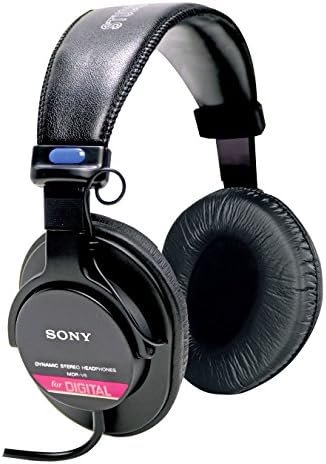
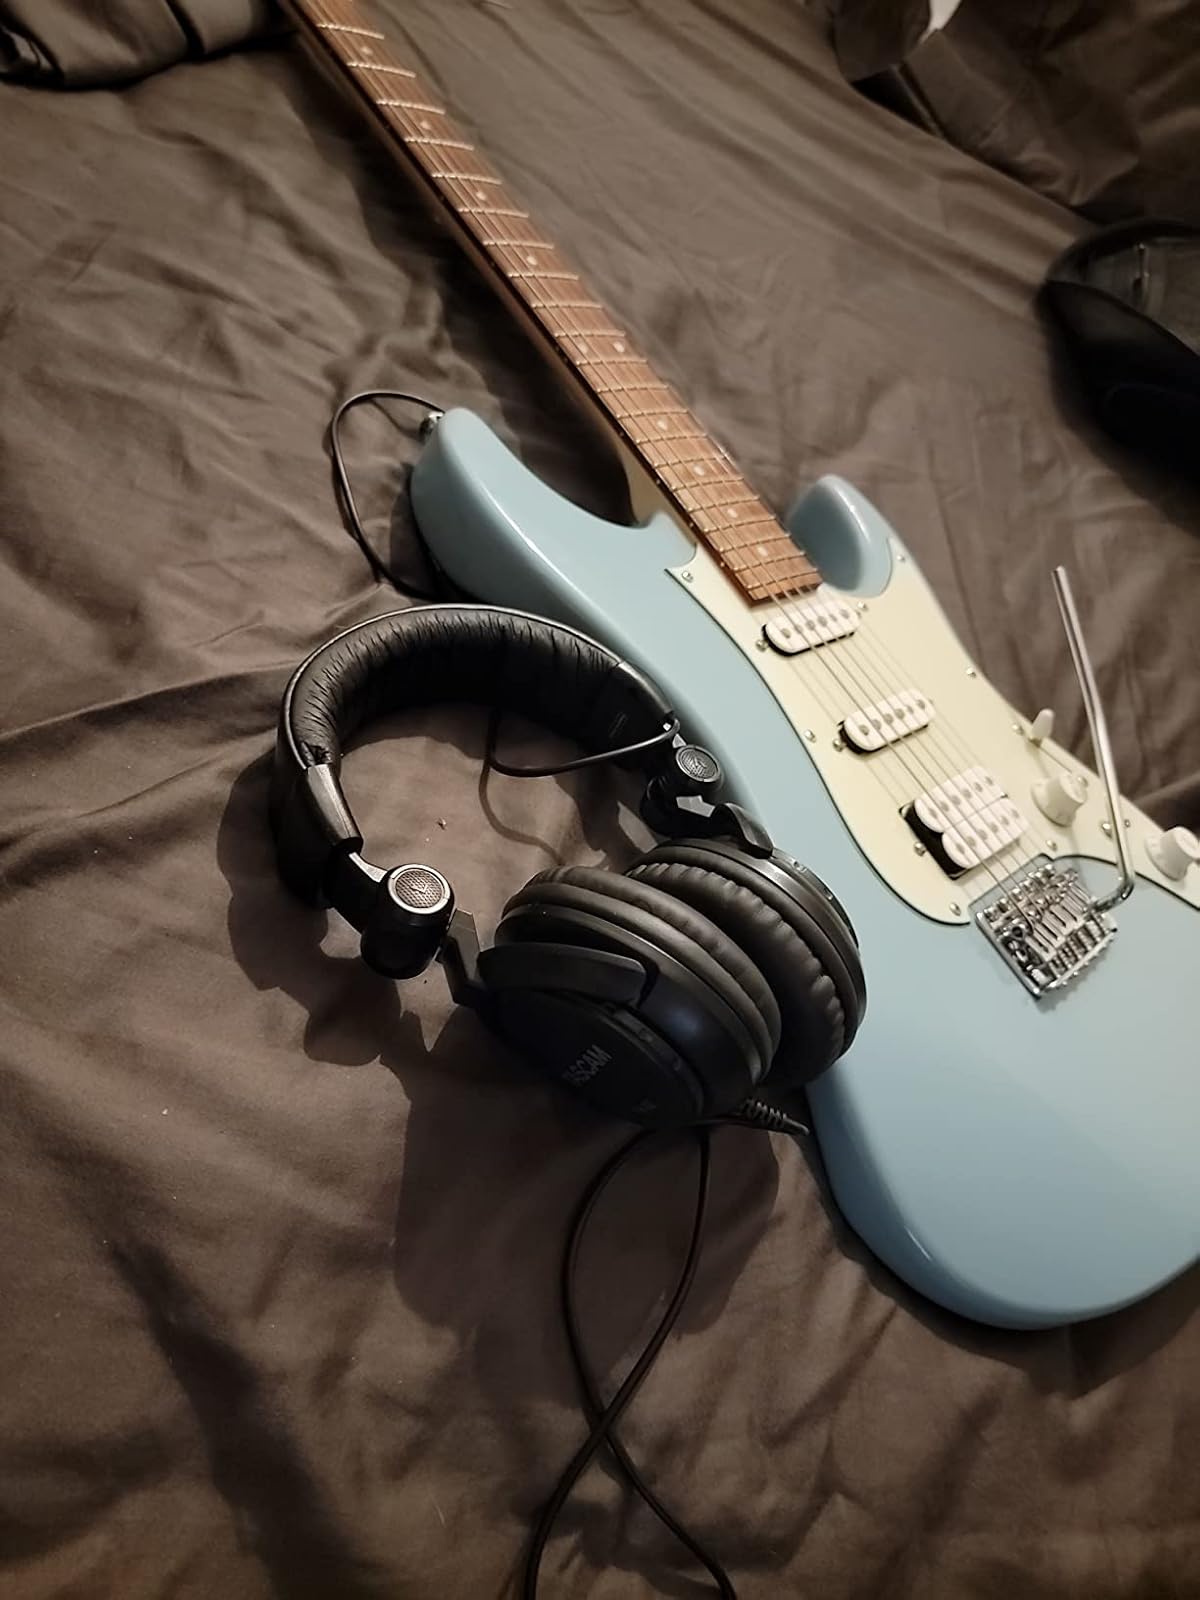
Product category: headphones
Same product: no